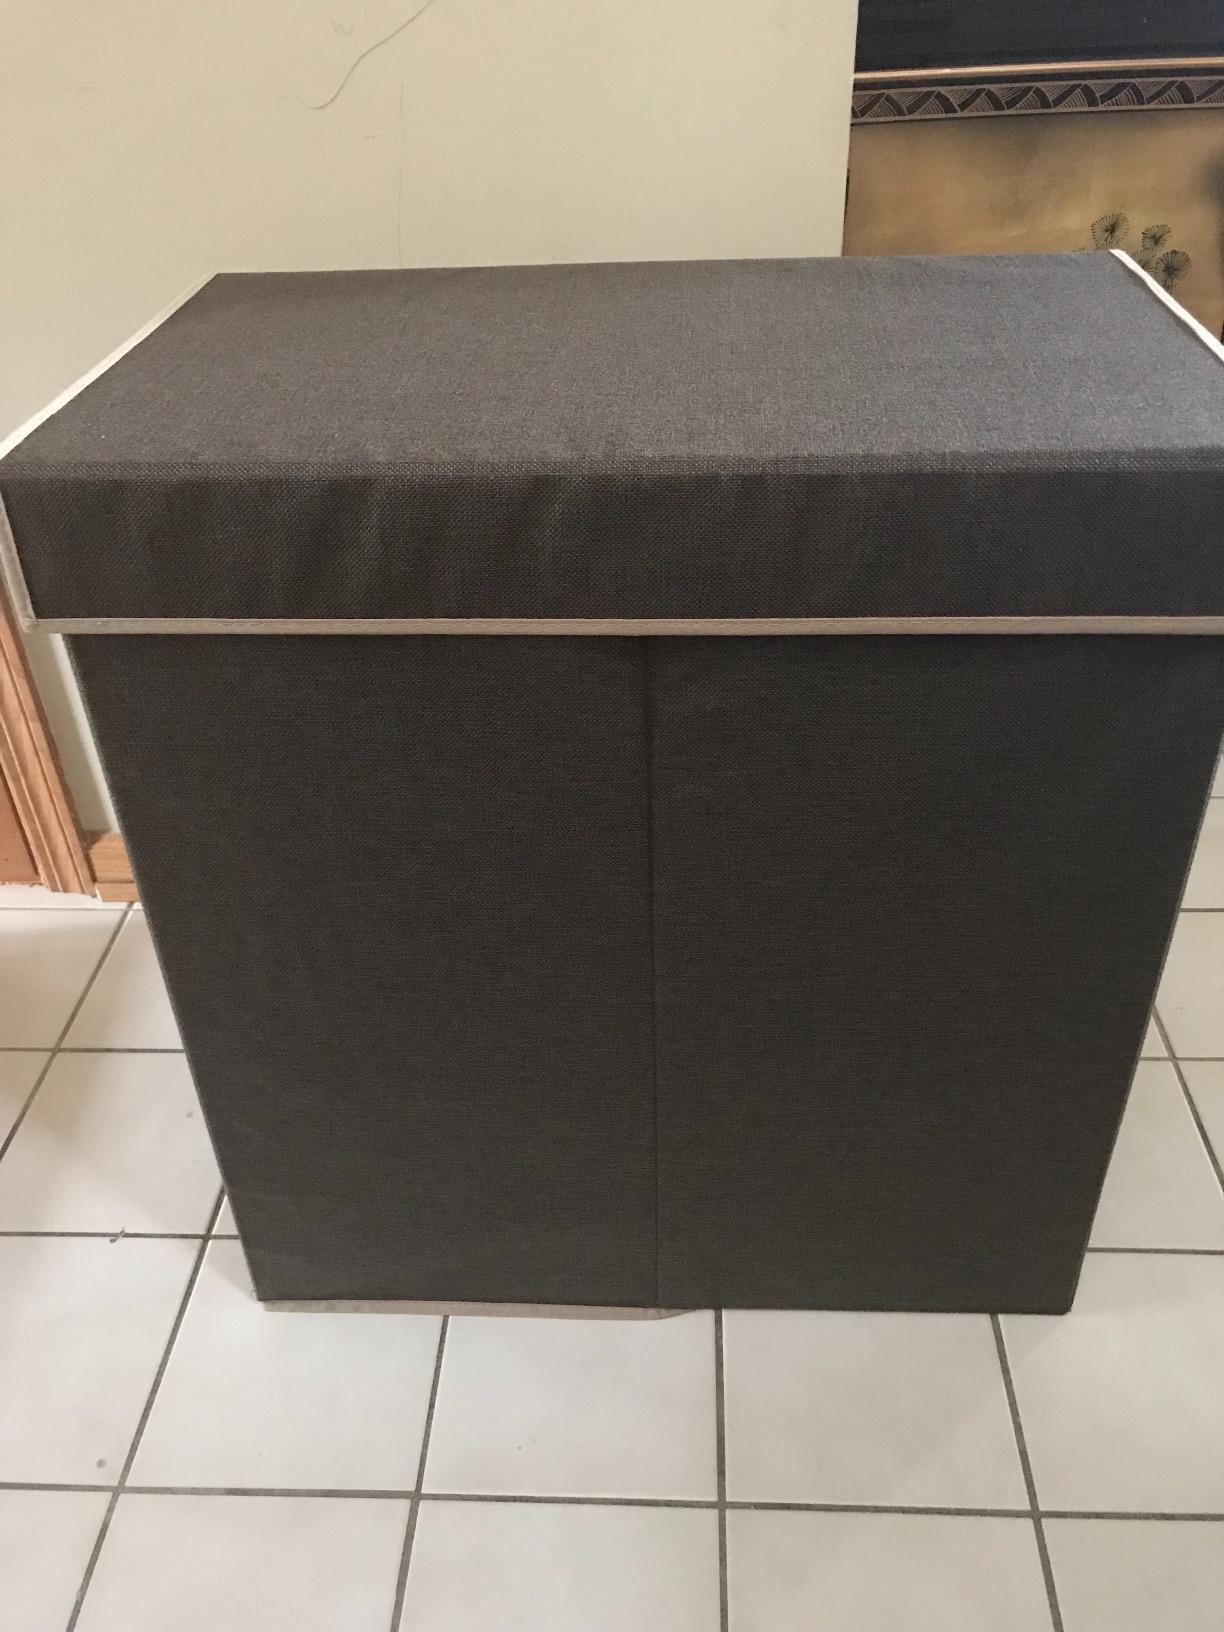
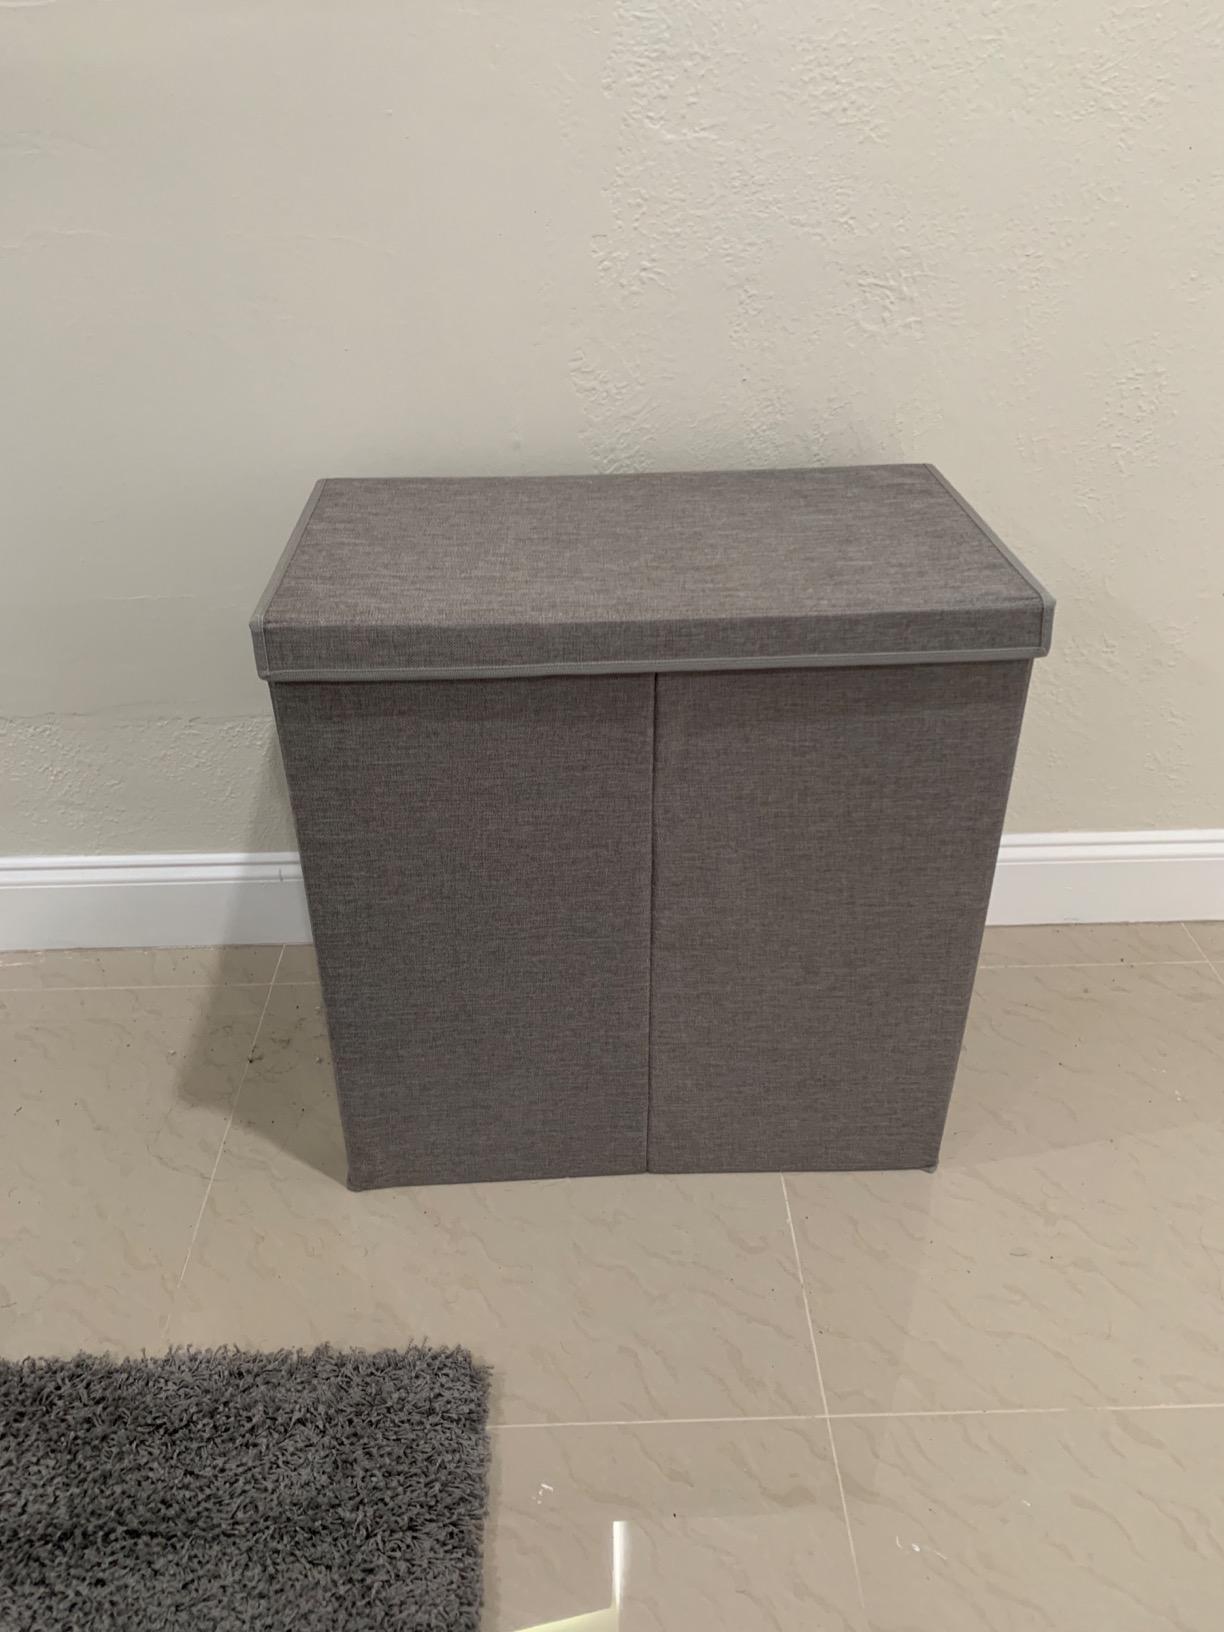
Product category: items_hamper
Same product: no